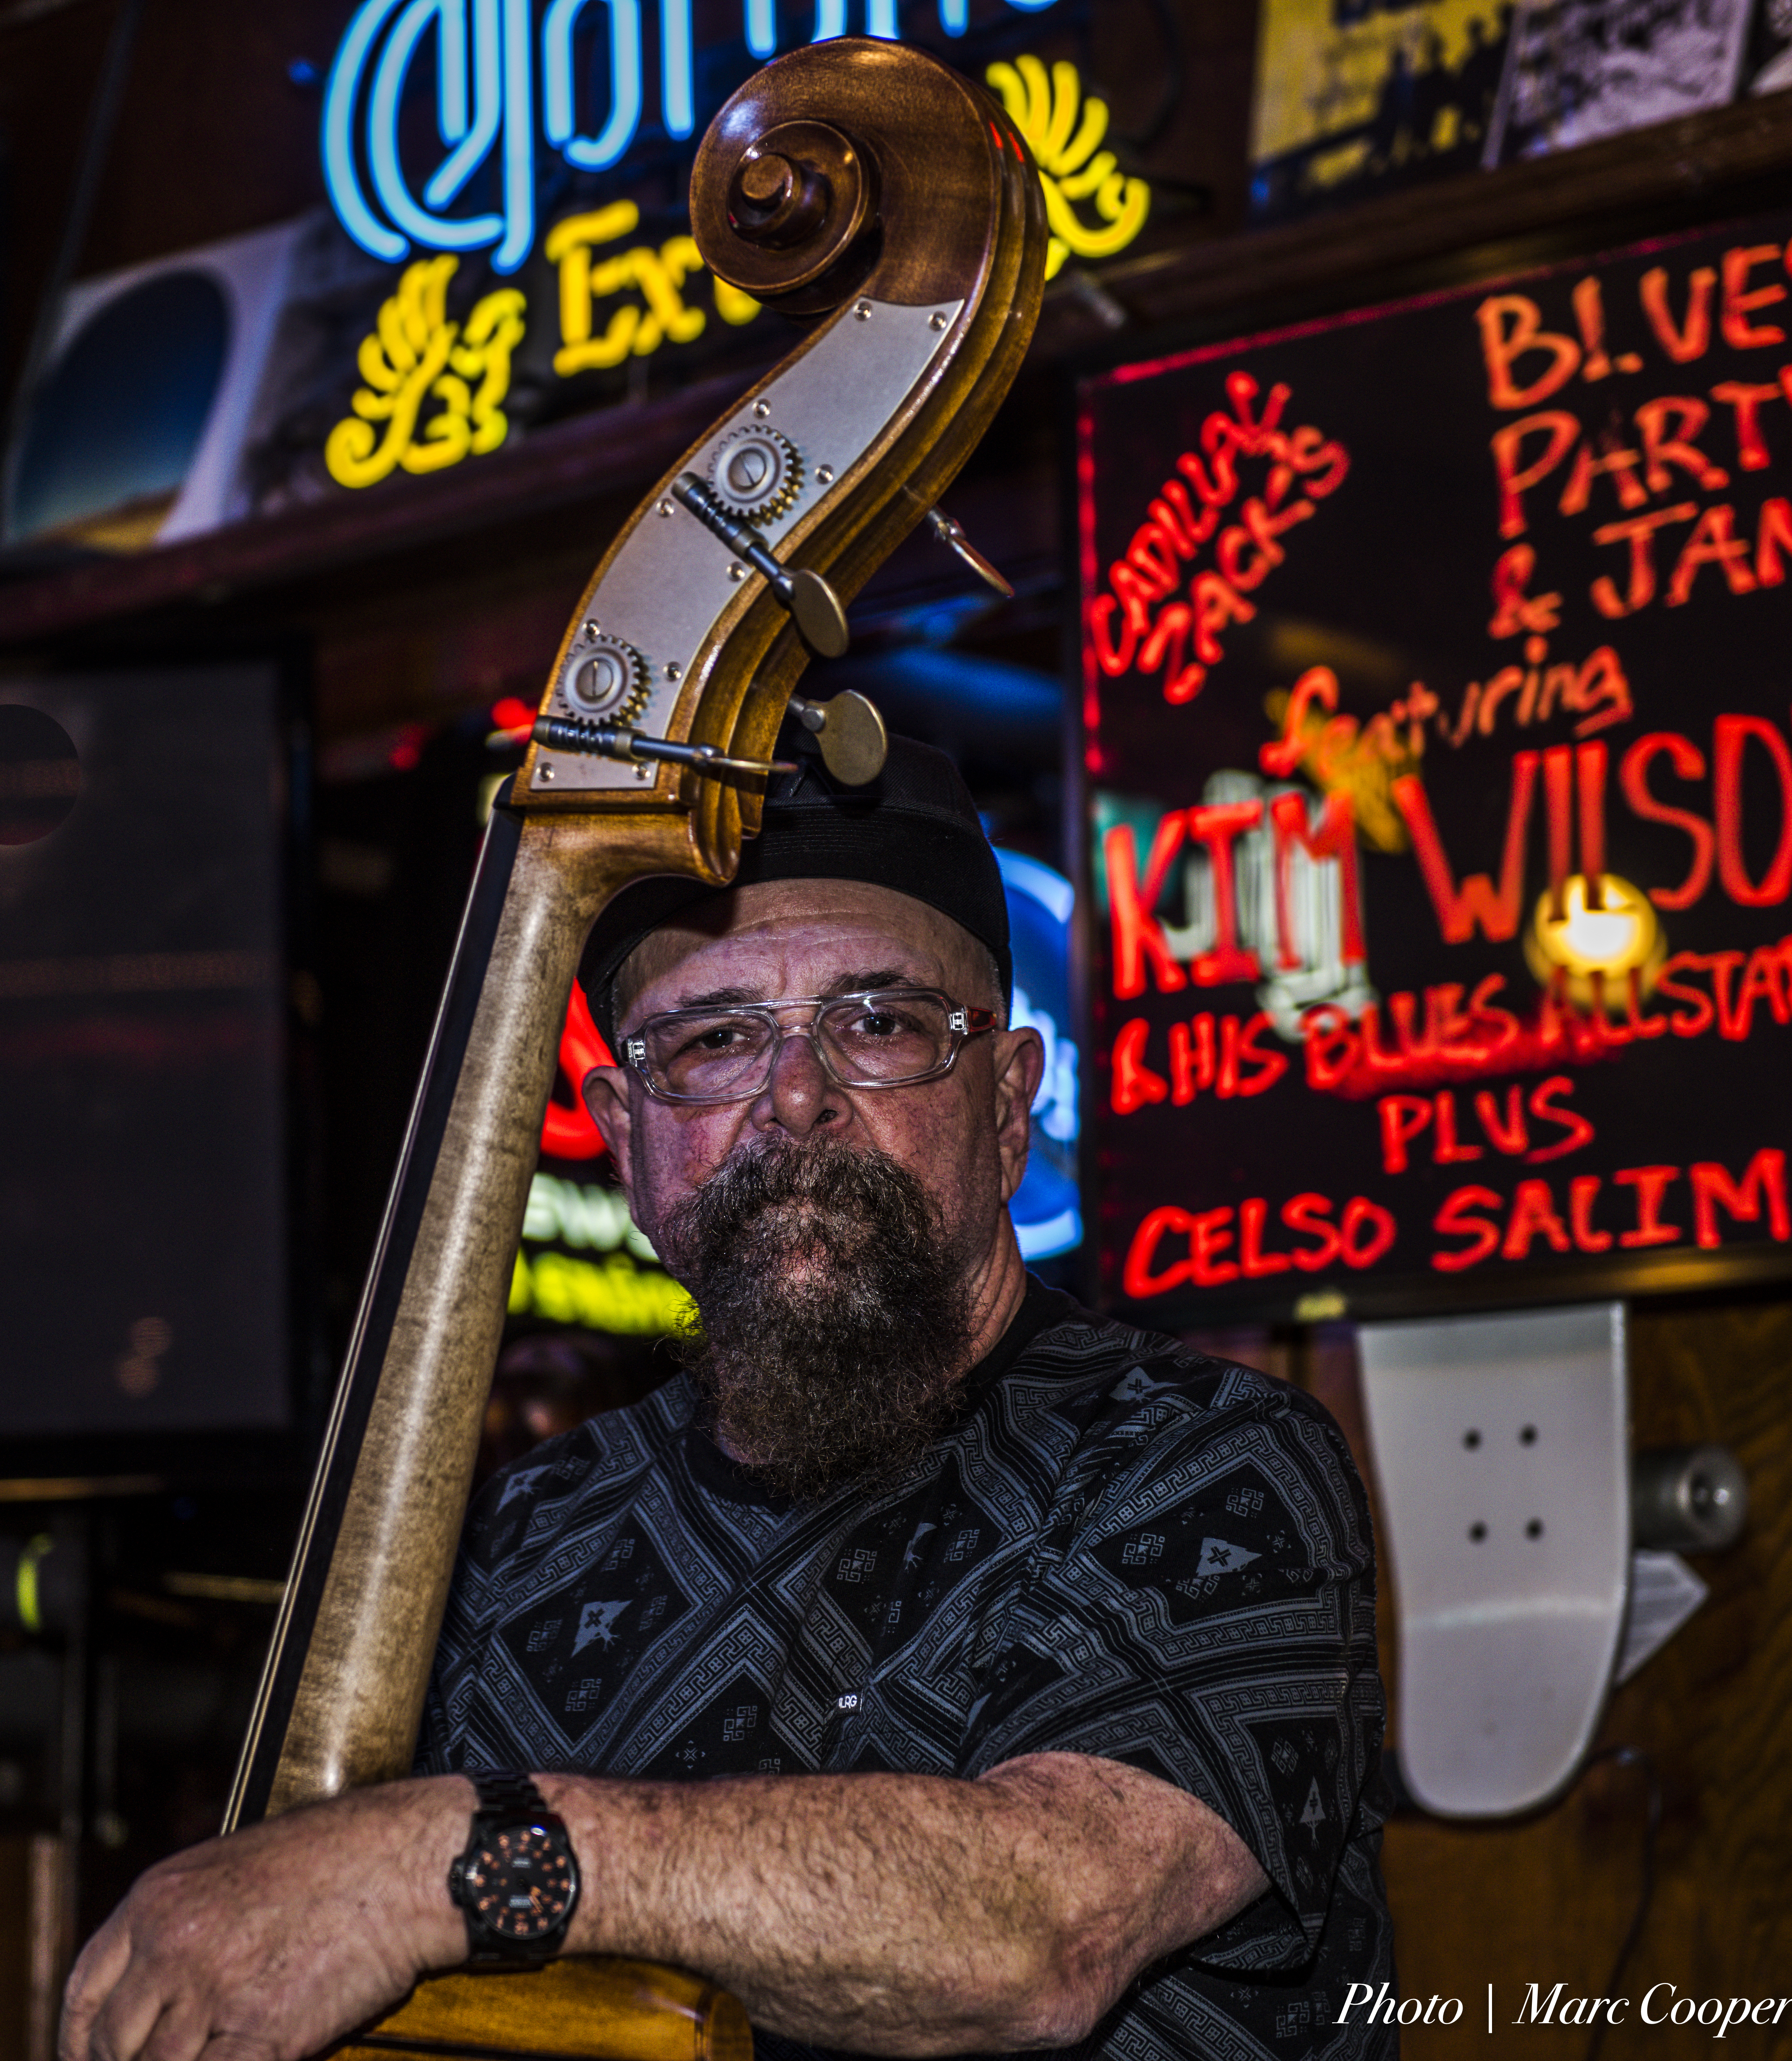
music, musician, performance